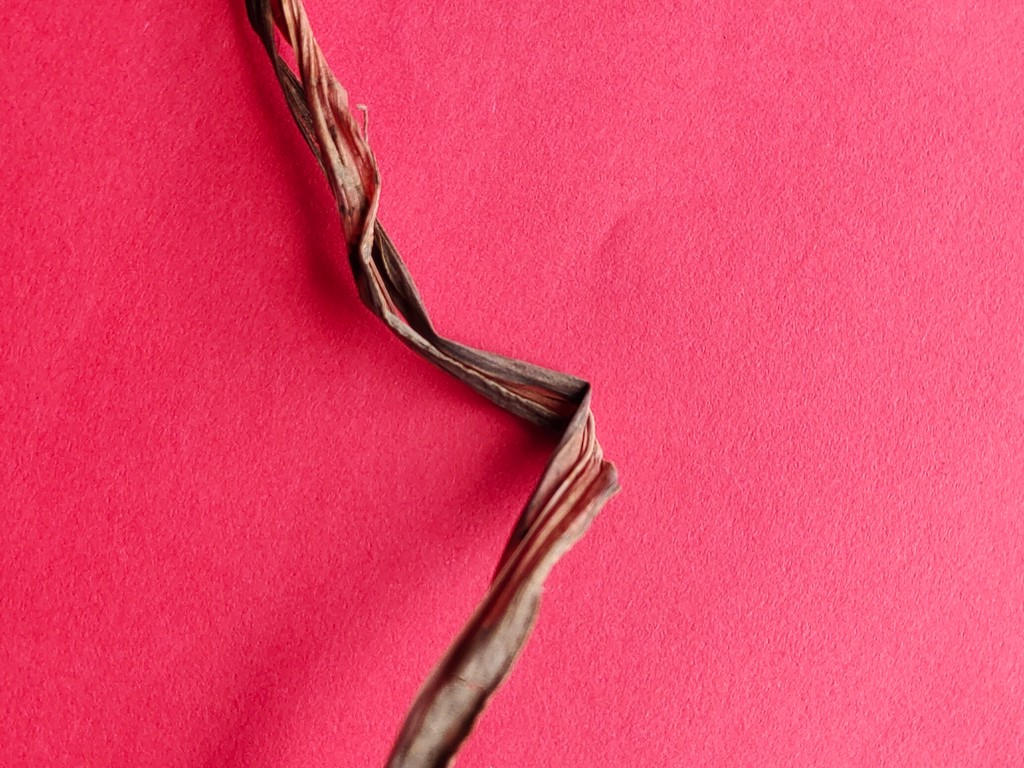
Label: Dried